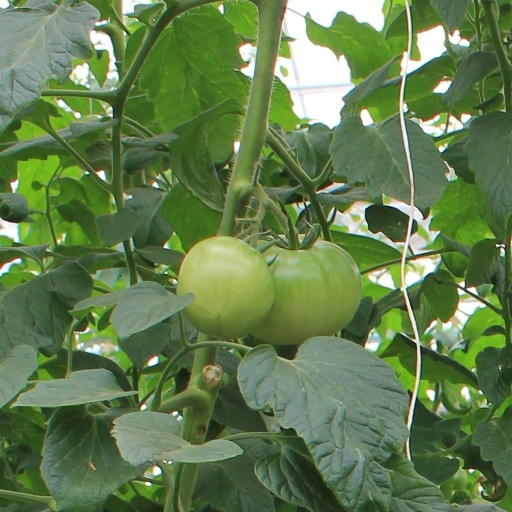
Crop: tomato